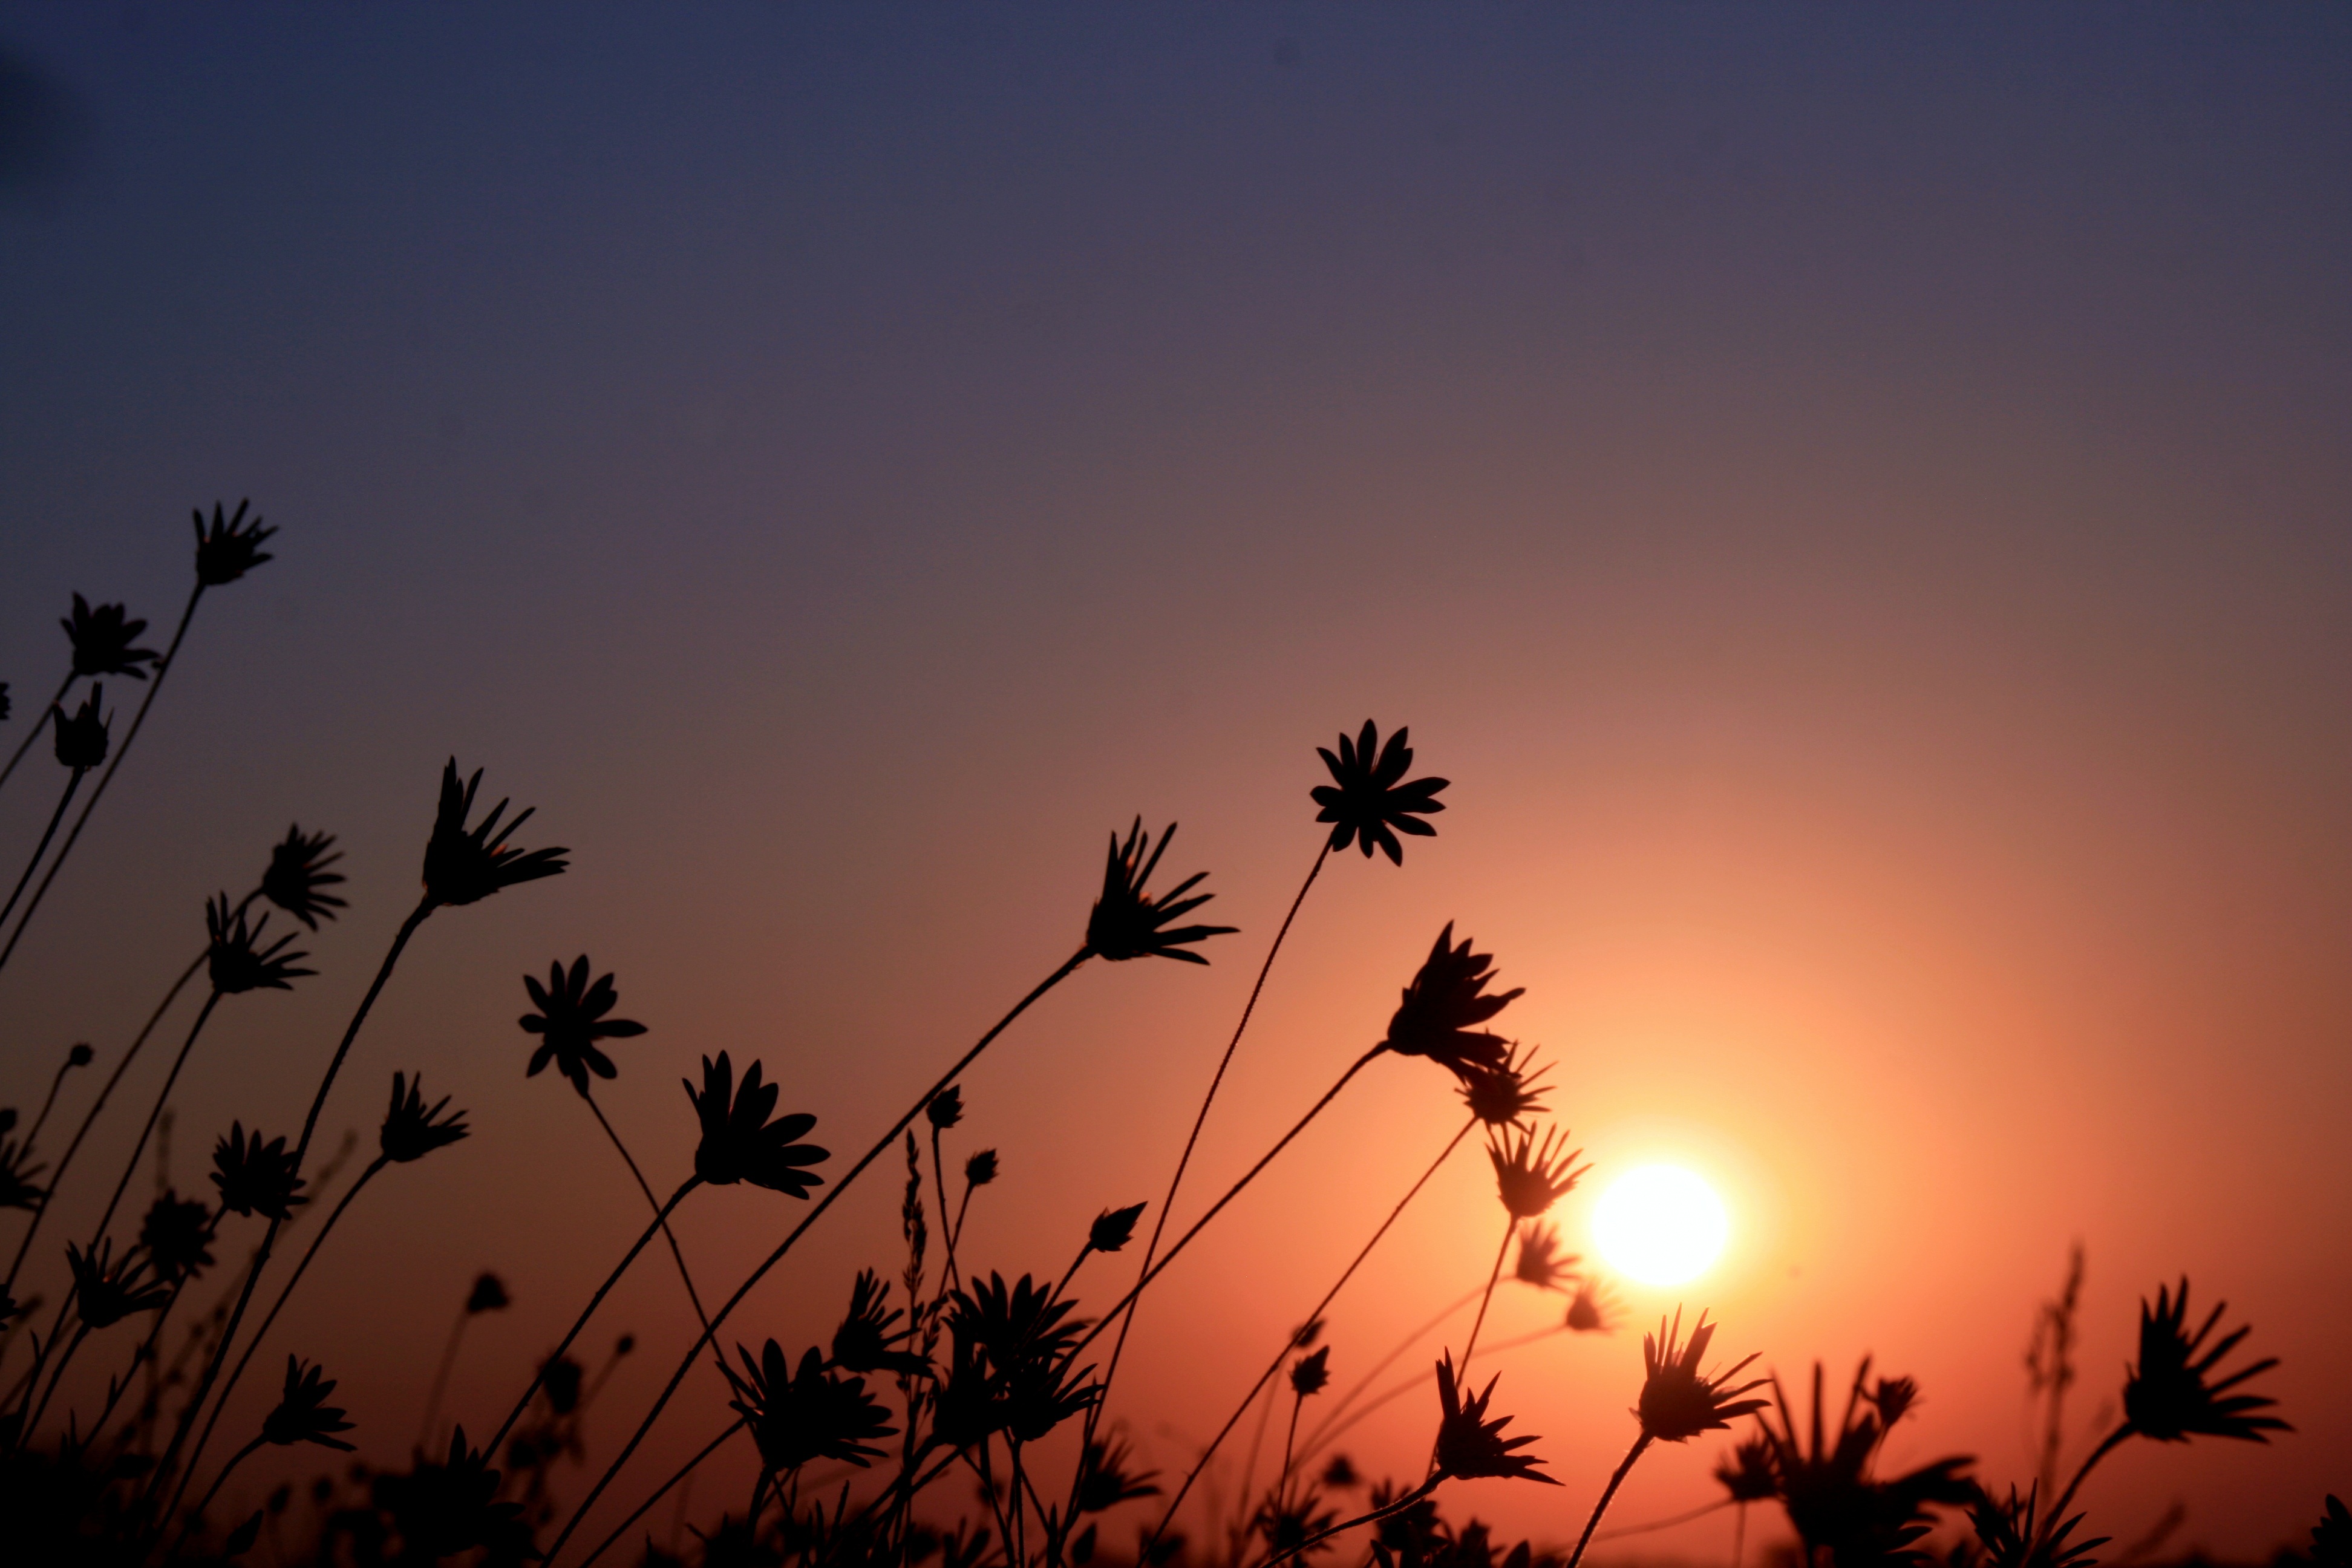
landscape, nature, horizon, branch, silhouette, sky, sun, sunrise, sunset, field, sunlight, morning, dawn, dusk, evening, red, savanna, flowers, east, afterglow, atmospheric phenomenon, grass family